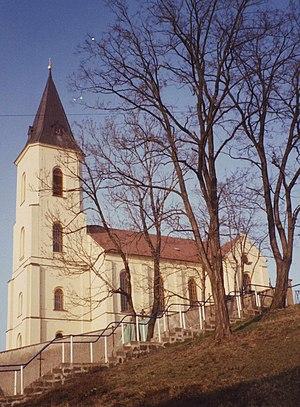
Zschochau est un petit village de Saxe dépendant de la commune rurale d'Ostrau. Il a été mentionné par écrit pour la première fois en 1185, lorsqu'il devint domaine seigneurial, puis il a appartenu à la famille von Schönberg. Son manoir date du XVIᵉ siècle. Un club de parapente existe au village et profite des collines escarpées. Le village lui-même se trouve dans une vallée.